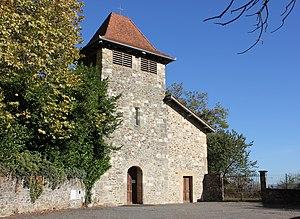
Église du village du Tioulou dans le Cantal
Le Trioulou est une commune française, située dans le département du Cantal en région Auvergne-Rhône-Alpes.